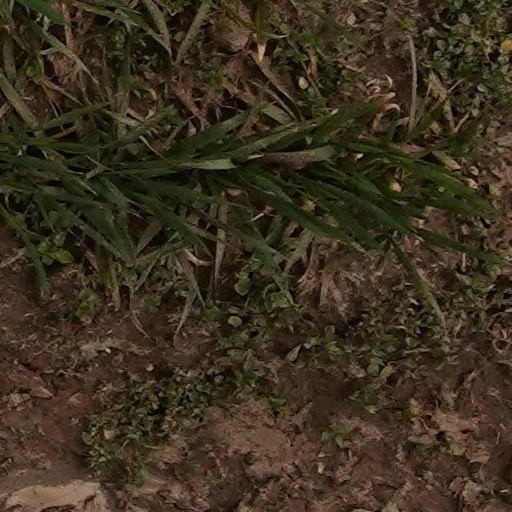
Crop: wheat